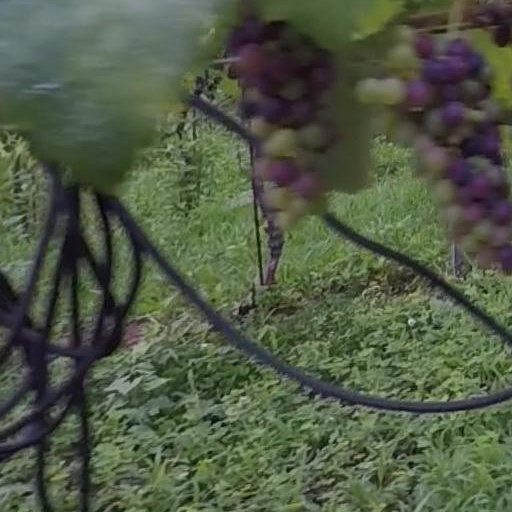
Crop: grape